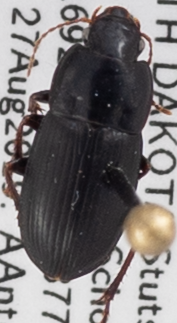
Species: Harpalus opacipennis
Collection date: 2019-08-27
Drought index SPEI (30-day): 1.166
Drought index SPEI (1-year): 1.314
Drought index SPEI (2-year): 0.8